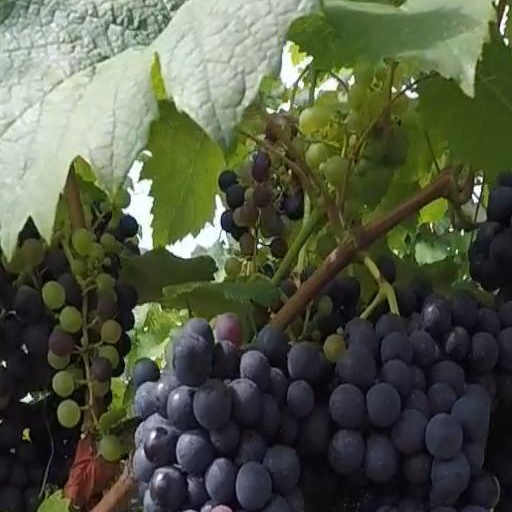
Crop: grape